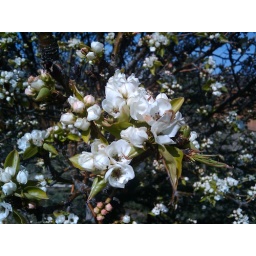
Close up of flowers on our pear tree in our back yard.